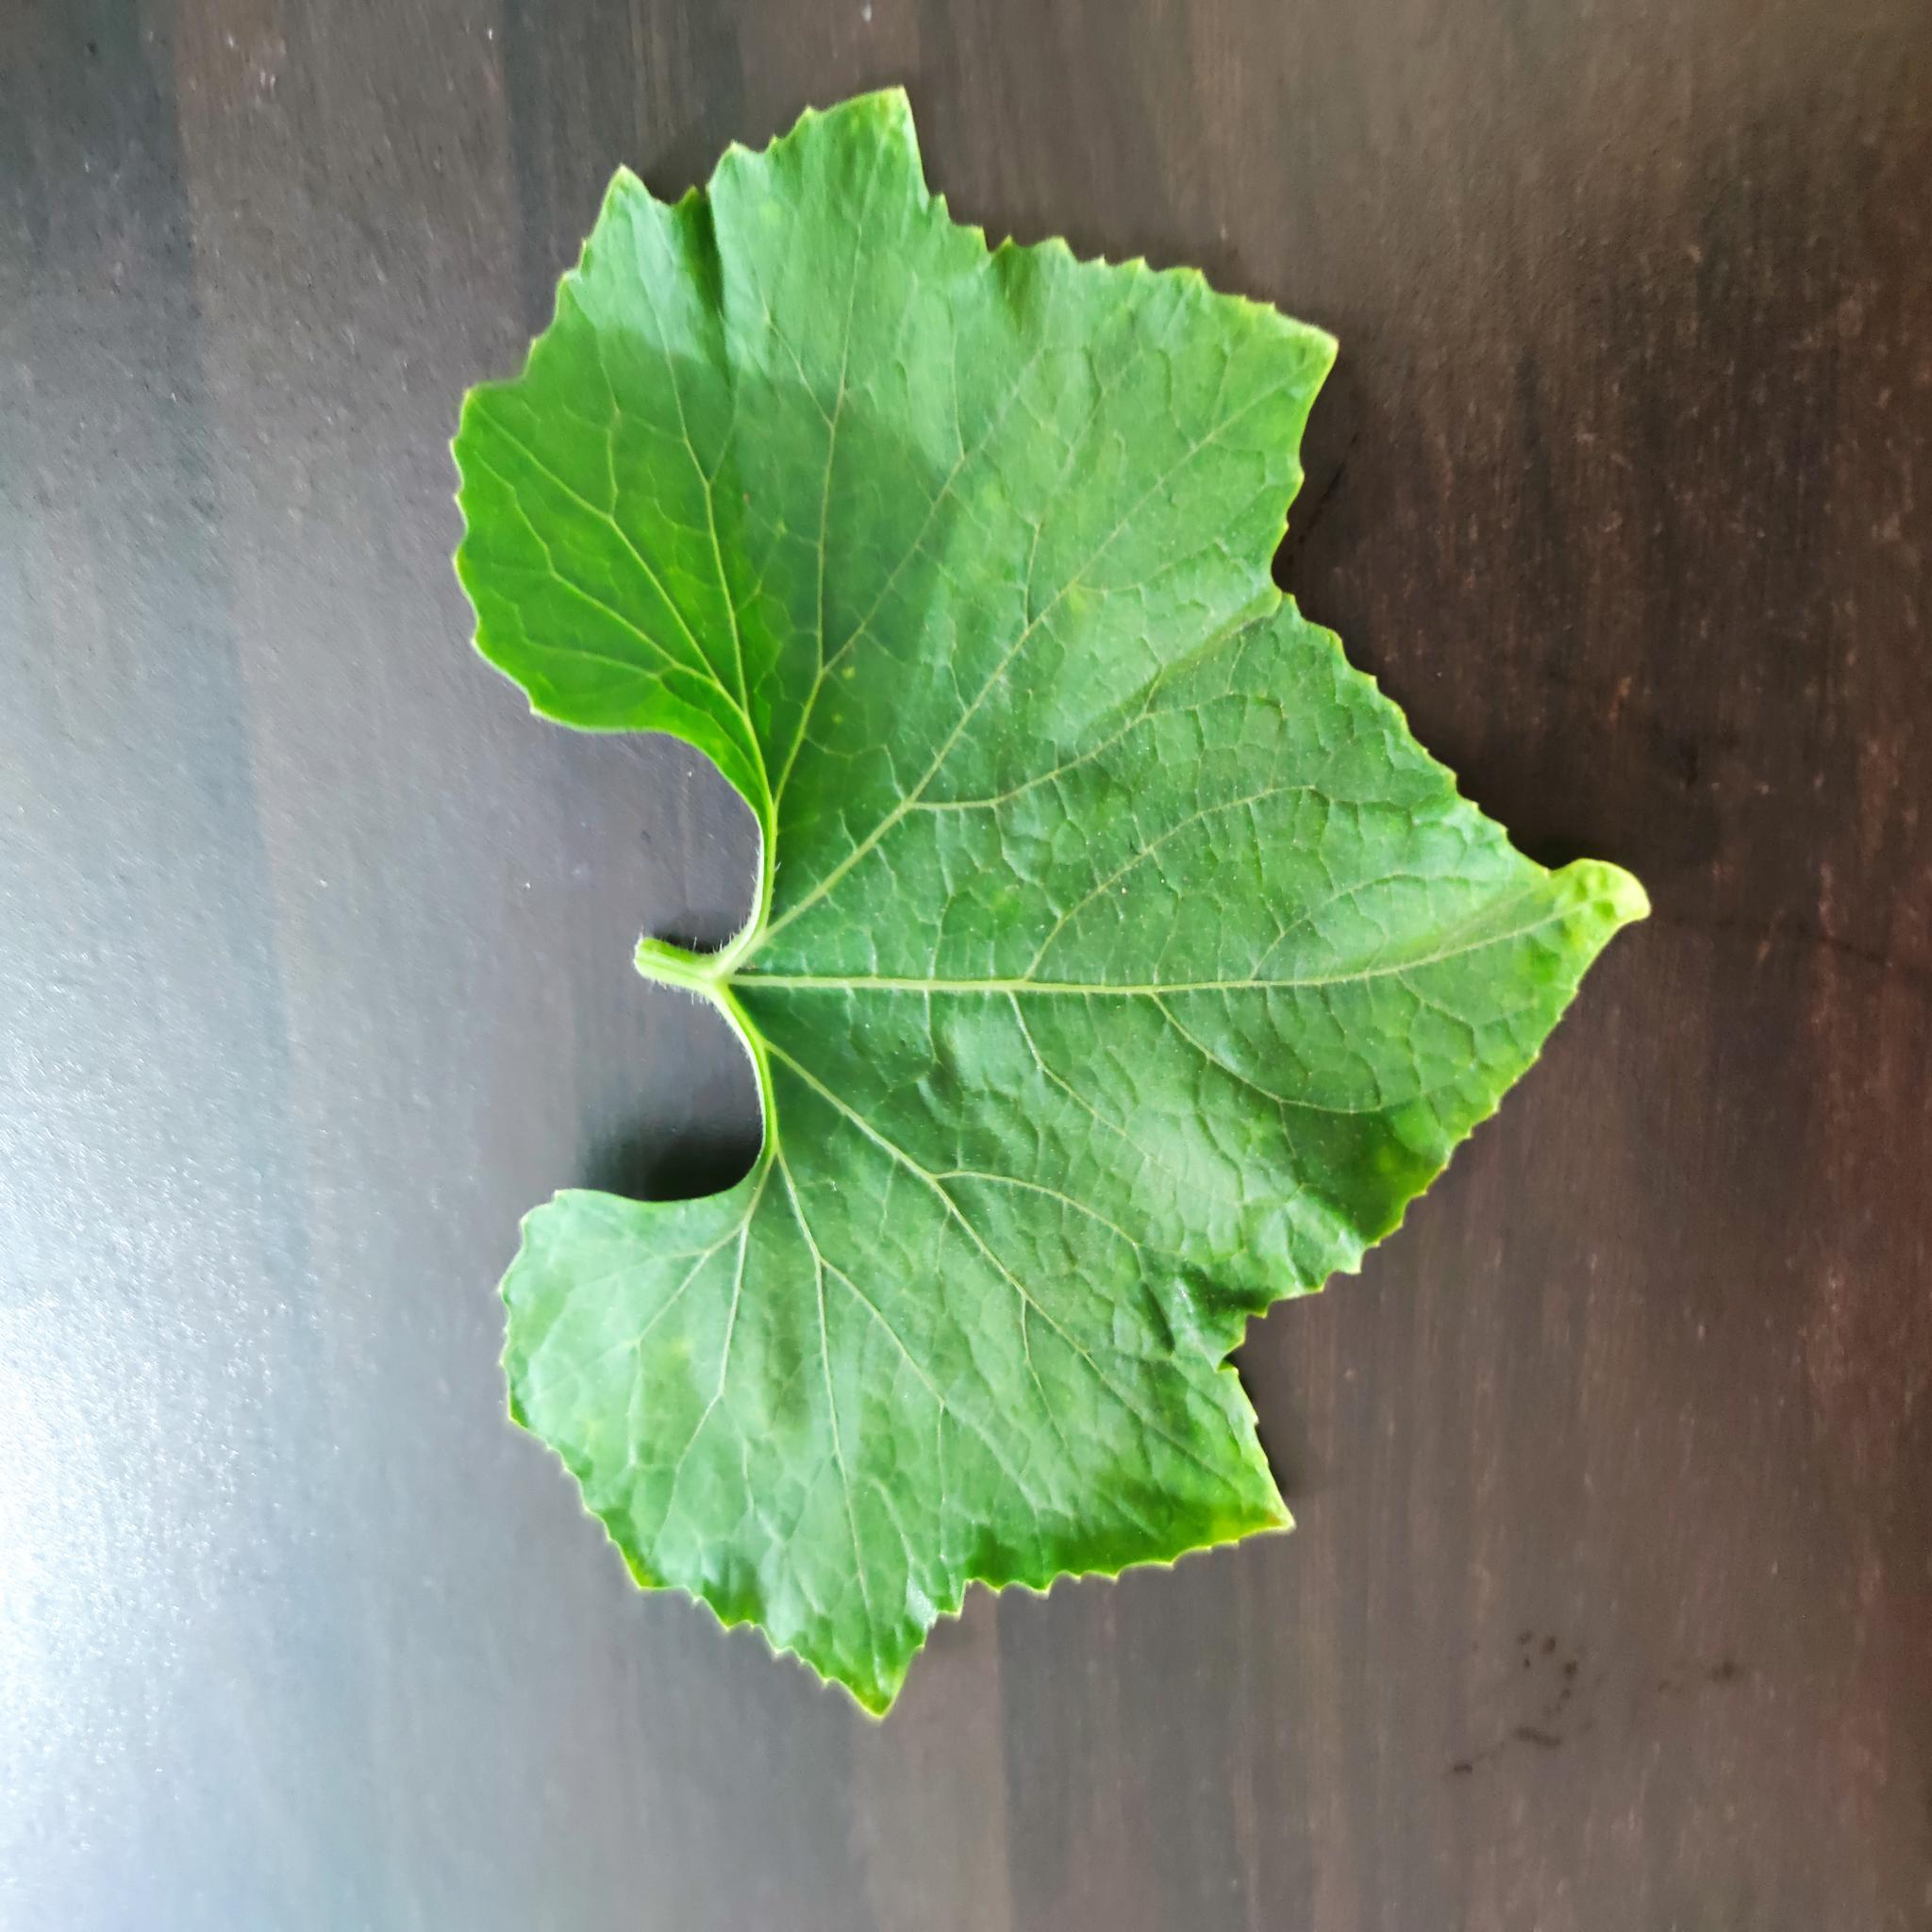
Label: Healthy